Beatification of Pope John Paul II

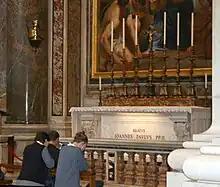
Tomb of John Paul II in The Chapel of St. Sebastian

Since the death of John Paul II, a number of clergy at the Vatican and laymen throughout the world have been referring to the pontiff as "John Paul the Great"—only the fourth pope to be so acclaimed, and the first since the first millennium. Scholars of Canon Law say that there is no official process for declaring a pope "Great"; the title simply establishes itself through popular and continued usage. The three popes who today commonly are known as "Great" are: Leo I, who reigned from 440 to 461 and persuaded Attila the Hun to withdraw from Rome; Gregory I, 590–604, after whom the Gregorian Chant is named; and Pope Nicholas I, 858–867.